Blumenbar

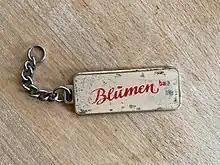

Blumenbar Verlag GmbH&Co KG is a small avantgarde publishing house in Germany. "Blumenbar" is German for "bar of flowers", alluding its beginnings in the Blumenstraße close to the Viktualienmarkt in Munich in 2002. The two founders, Lars Birken-Bertsch and Wolfgang Farkas, publish non-mainstream authors such as Matias Faldbakken or Tracey Emin. The graphic design of the books (by Chrish Klose) is especially noted. In 2009, Blumenbar moved to Berlin. Since March 2012, Blumenbar has continued as an imprint of the Berlin-based Aufbau-Verlag.